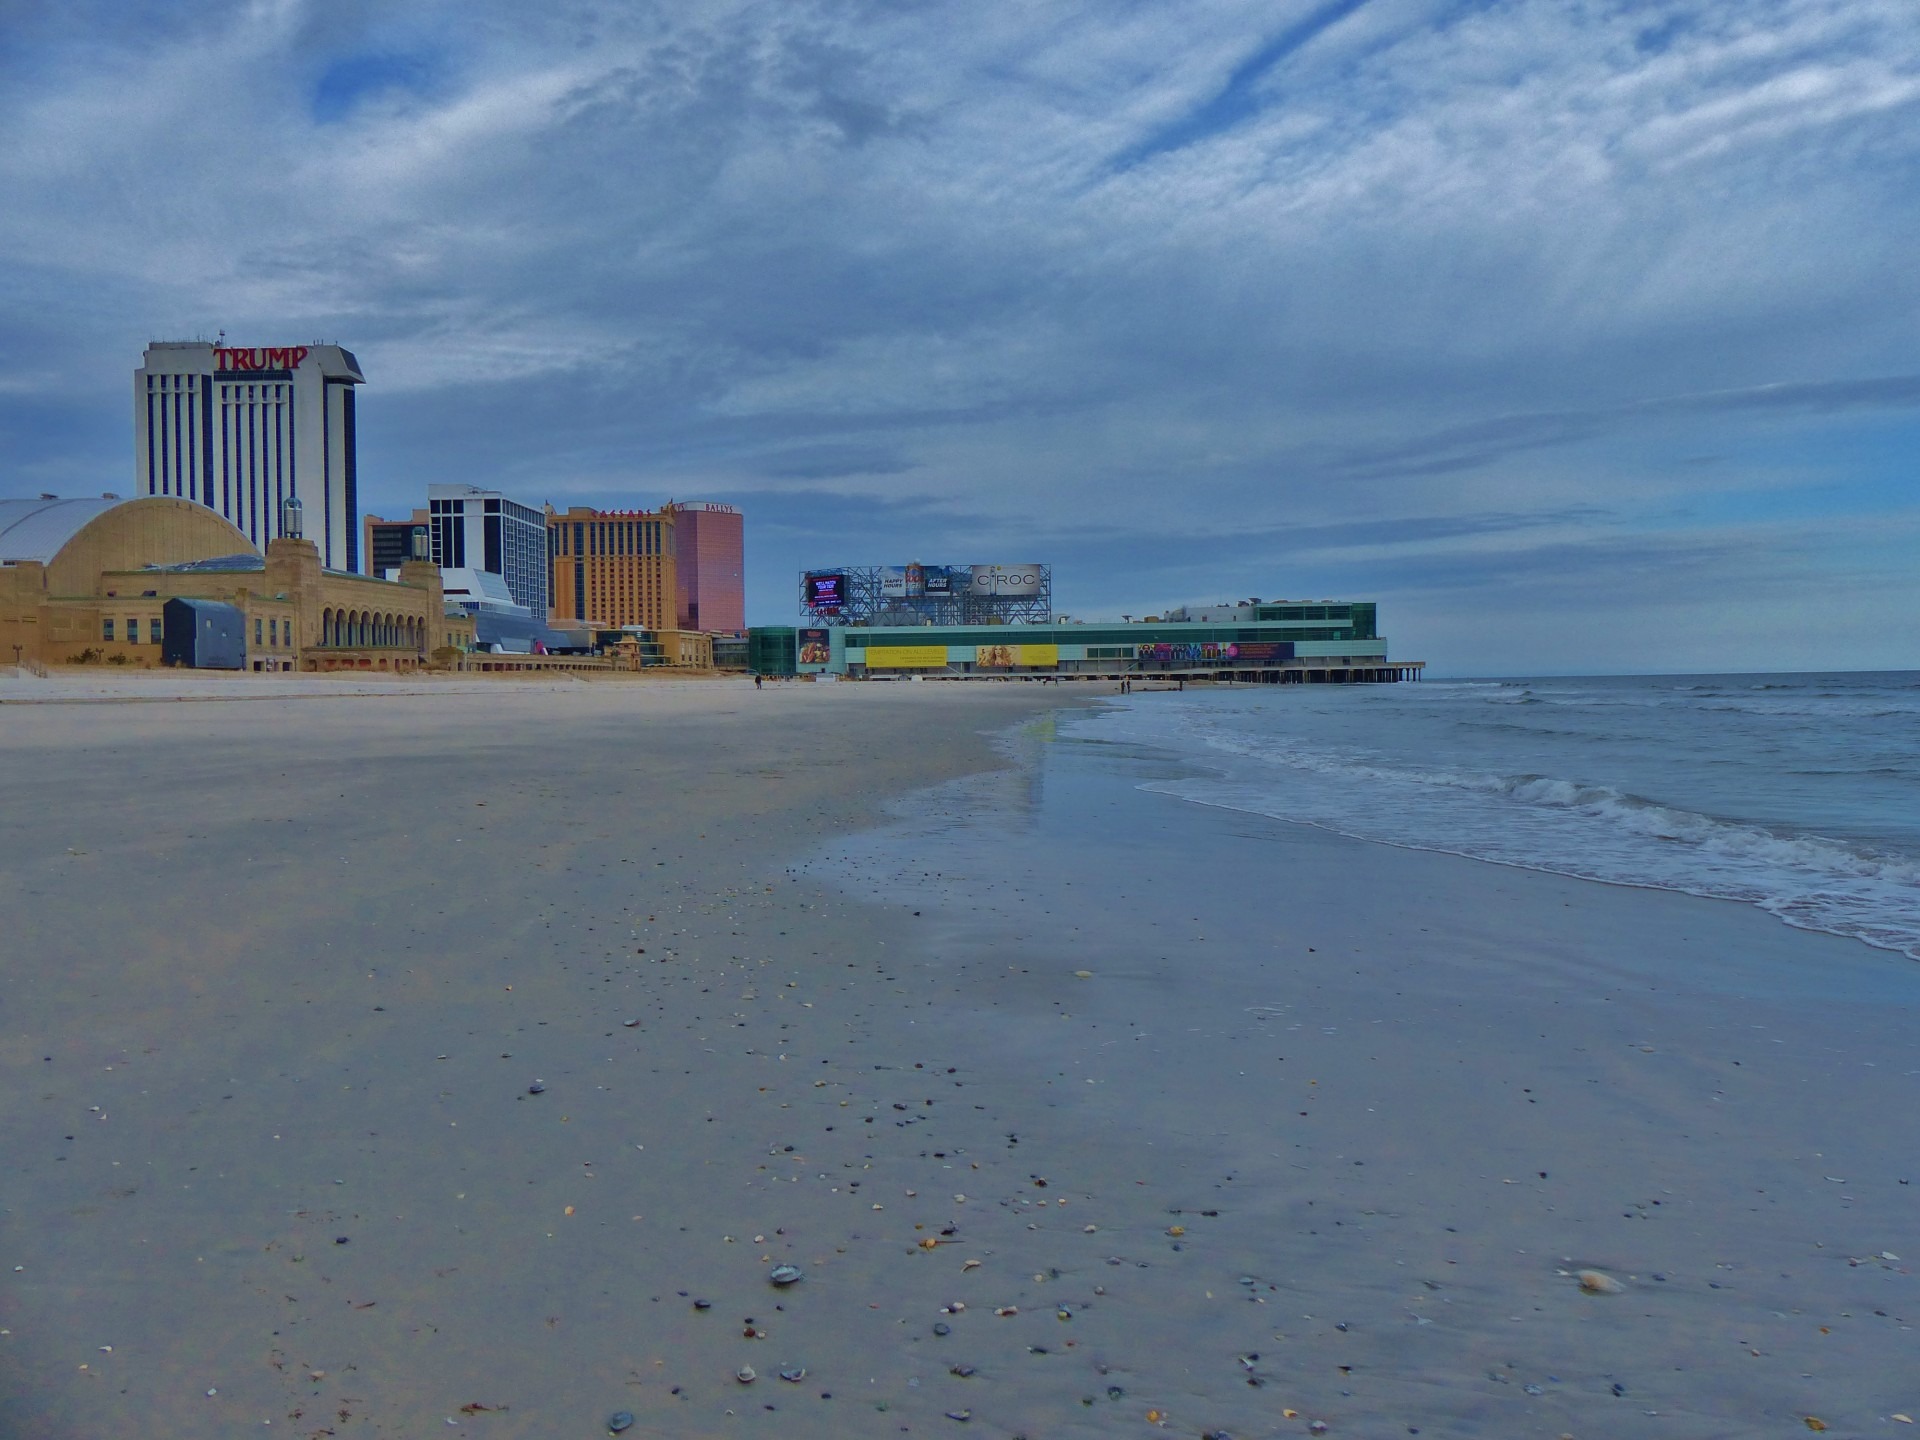
beach, sea, coast, sand, ocean, horizon, sky, boardwalk, shore, wave, city, walkway, vacation, travel, dusk, swim, bay, rest, body of water, gamble, sleep, resort, atlantic, casino, hotels